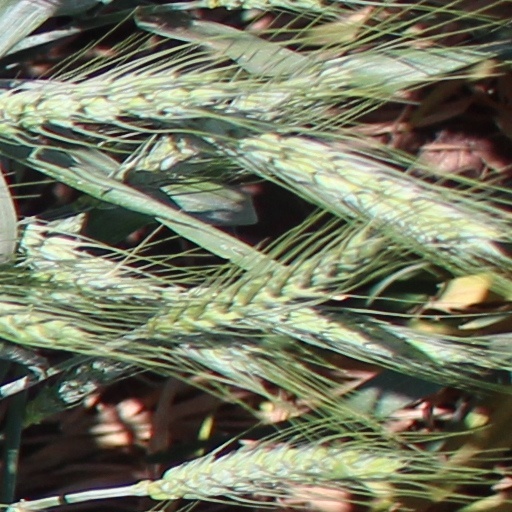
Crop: wheat